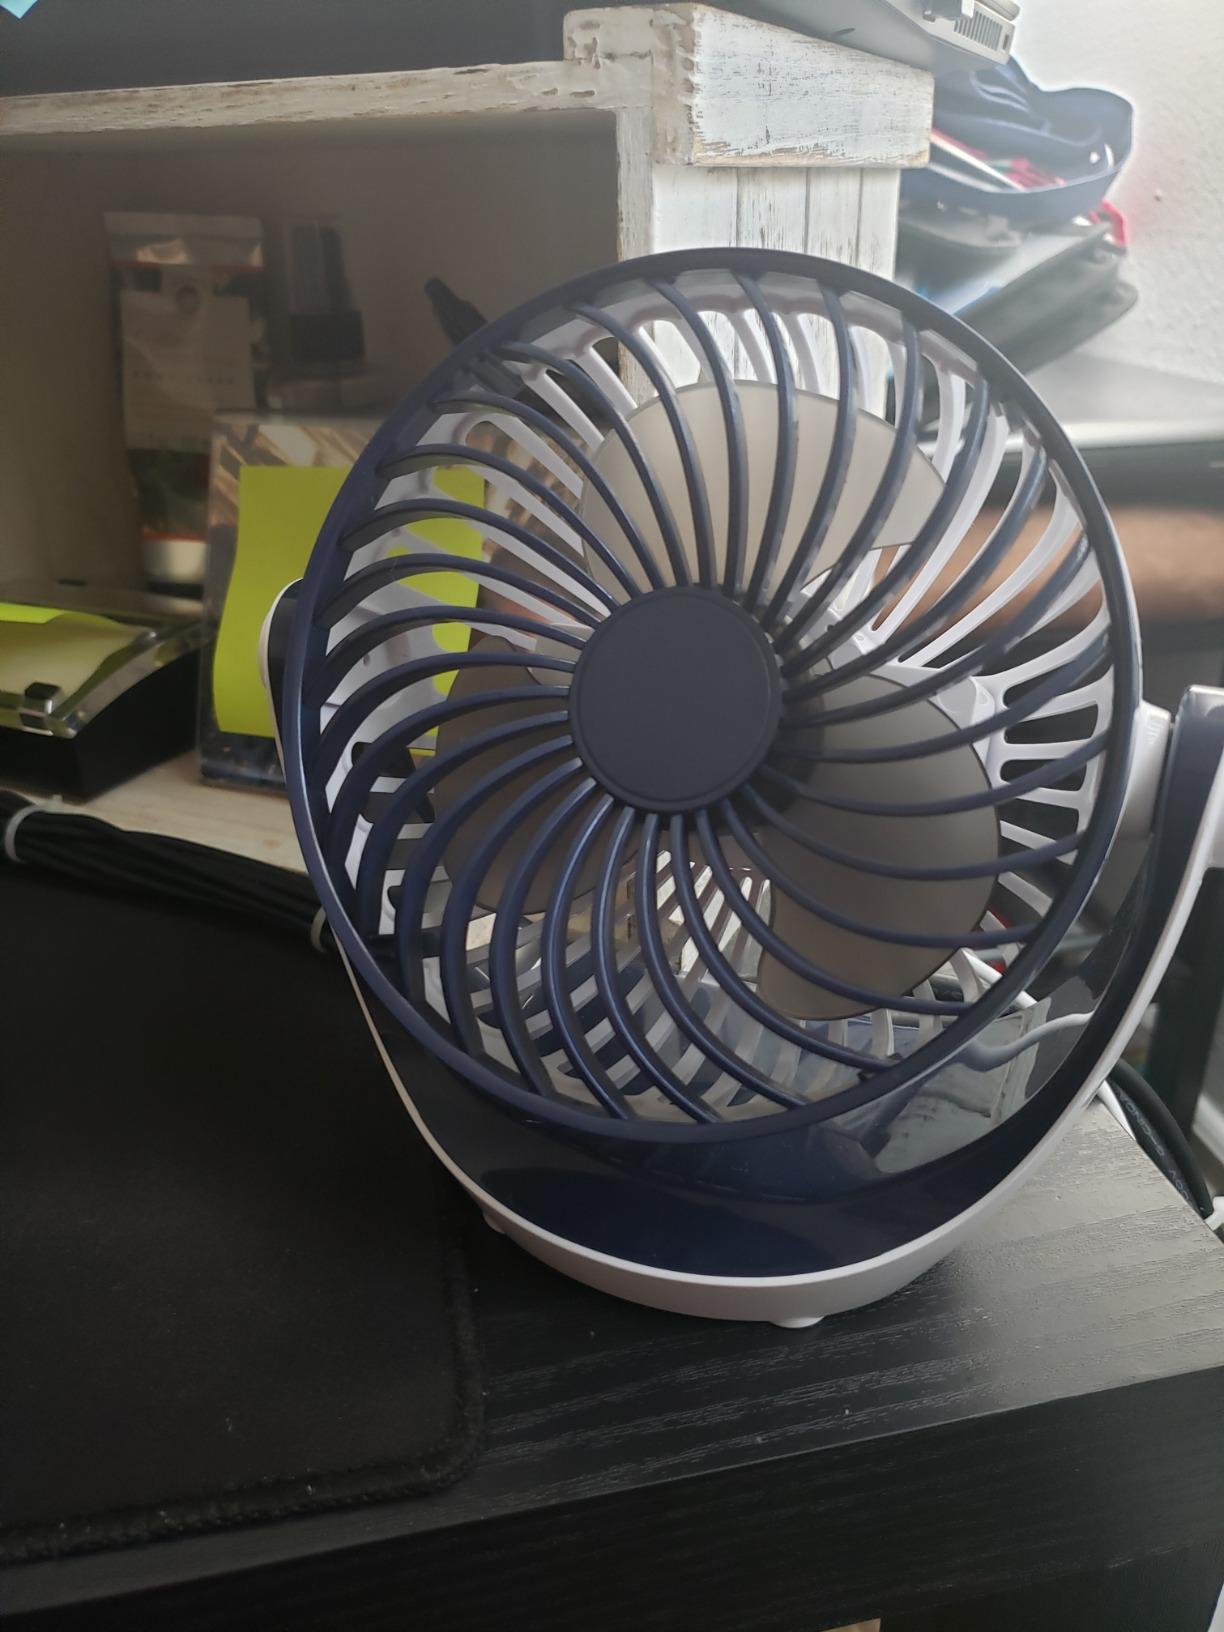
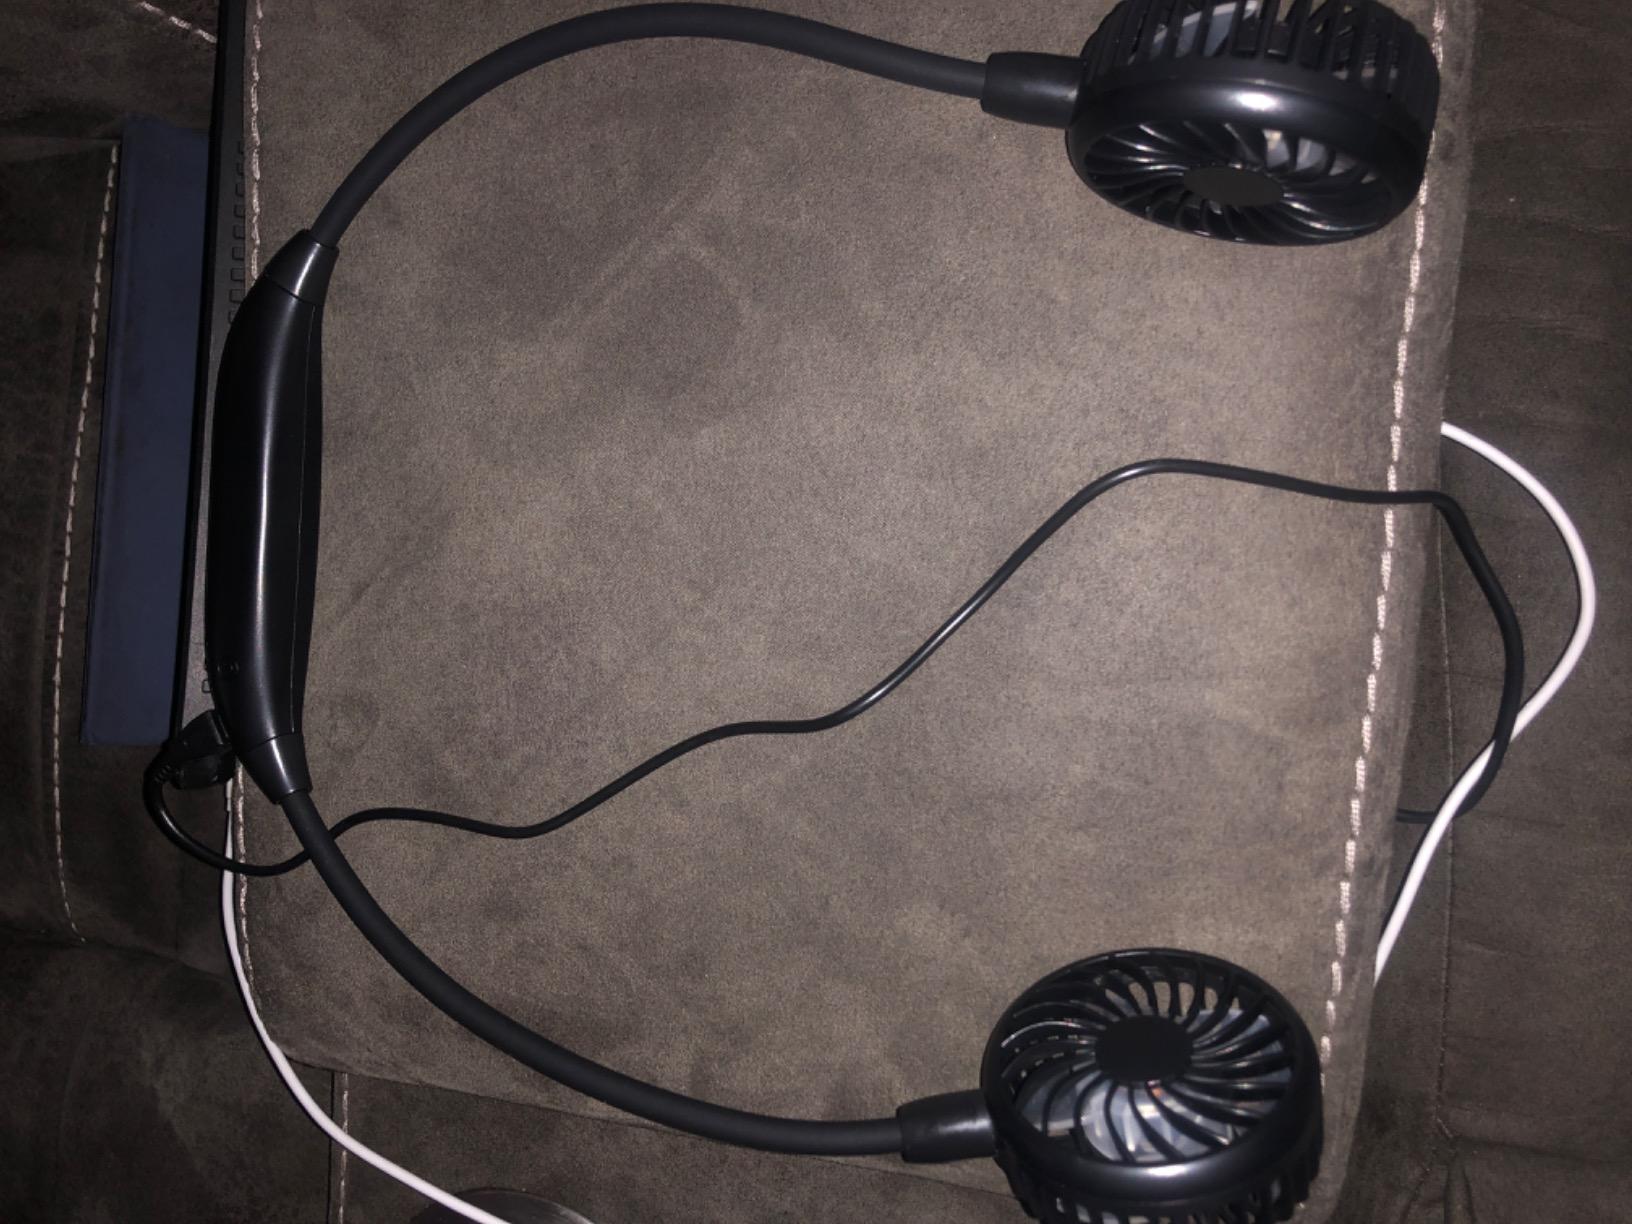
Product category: fan
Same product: no